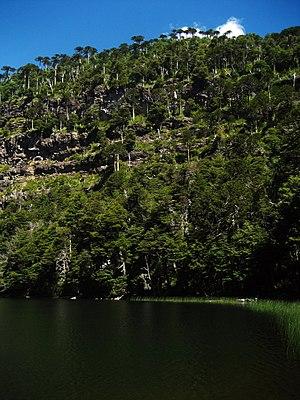
Le parc national Tolhuaca est un parc national situé dans la région d'Araucanie, à l'ouest des Andes chiliennes. Son altitude est comprise entre 700 m à l'ouest et 1 821 m à l'est. La source de la rivière Malleco est située à l'intérieur du parc. Le volcan Tolhuaca est situé à proximité.
Les parcs nationaux du Chili constituent un réseau de 37 parcs nationaux au Chili. Les parcs couvrent une grande variété d'habitats naturels répartis tout le long de la cordillère des Andes et de l'océan Pacifique, du parc national Lauca situé tout au nord du Chili jusqu'au parc national Cabo de Hornos situé à l'extrémité sud du continent.